Hawaiian architecture

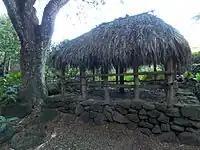

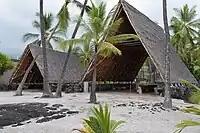
More recent larger hale in Puʻuhonua o Hōnaunau National Historical Park, the Big Island of Hawaii

A hale (pronounced HAH-lay) is a structure built using natural Hawaiian materials and designs that were prevalent during the 19th century in Hawaii. Hales are constructed using rock or wood for the lower frame and grass/leaves for roof thatching. Building codes prohibit plumbing and electrical wiring. Fire sprinklers are required if the hale is near another structure.